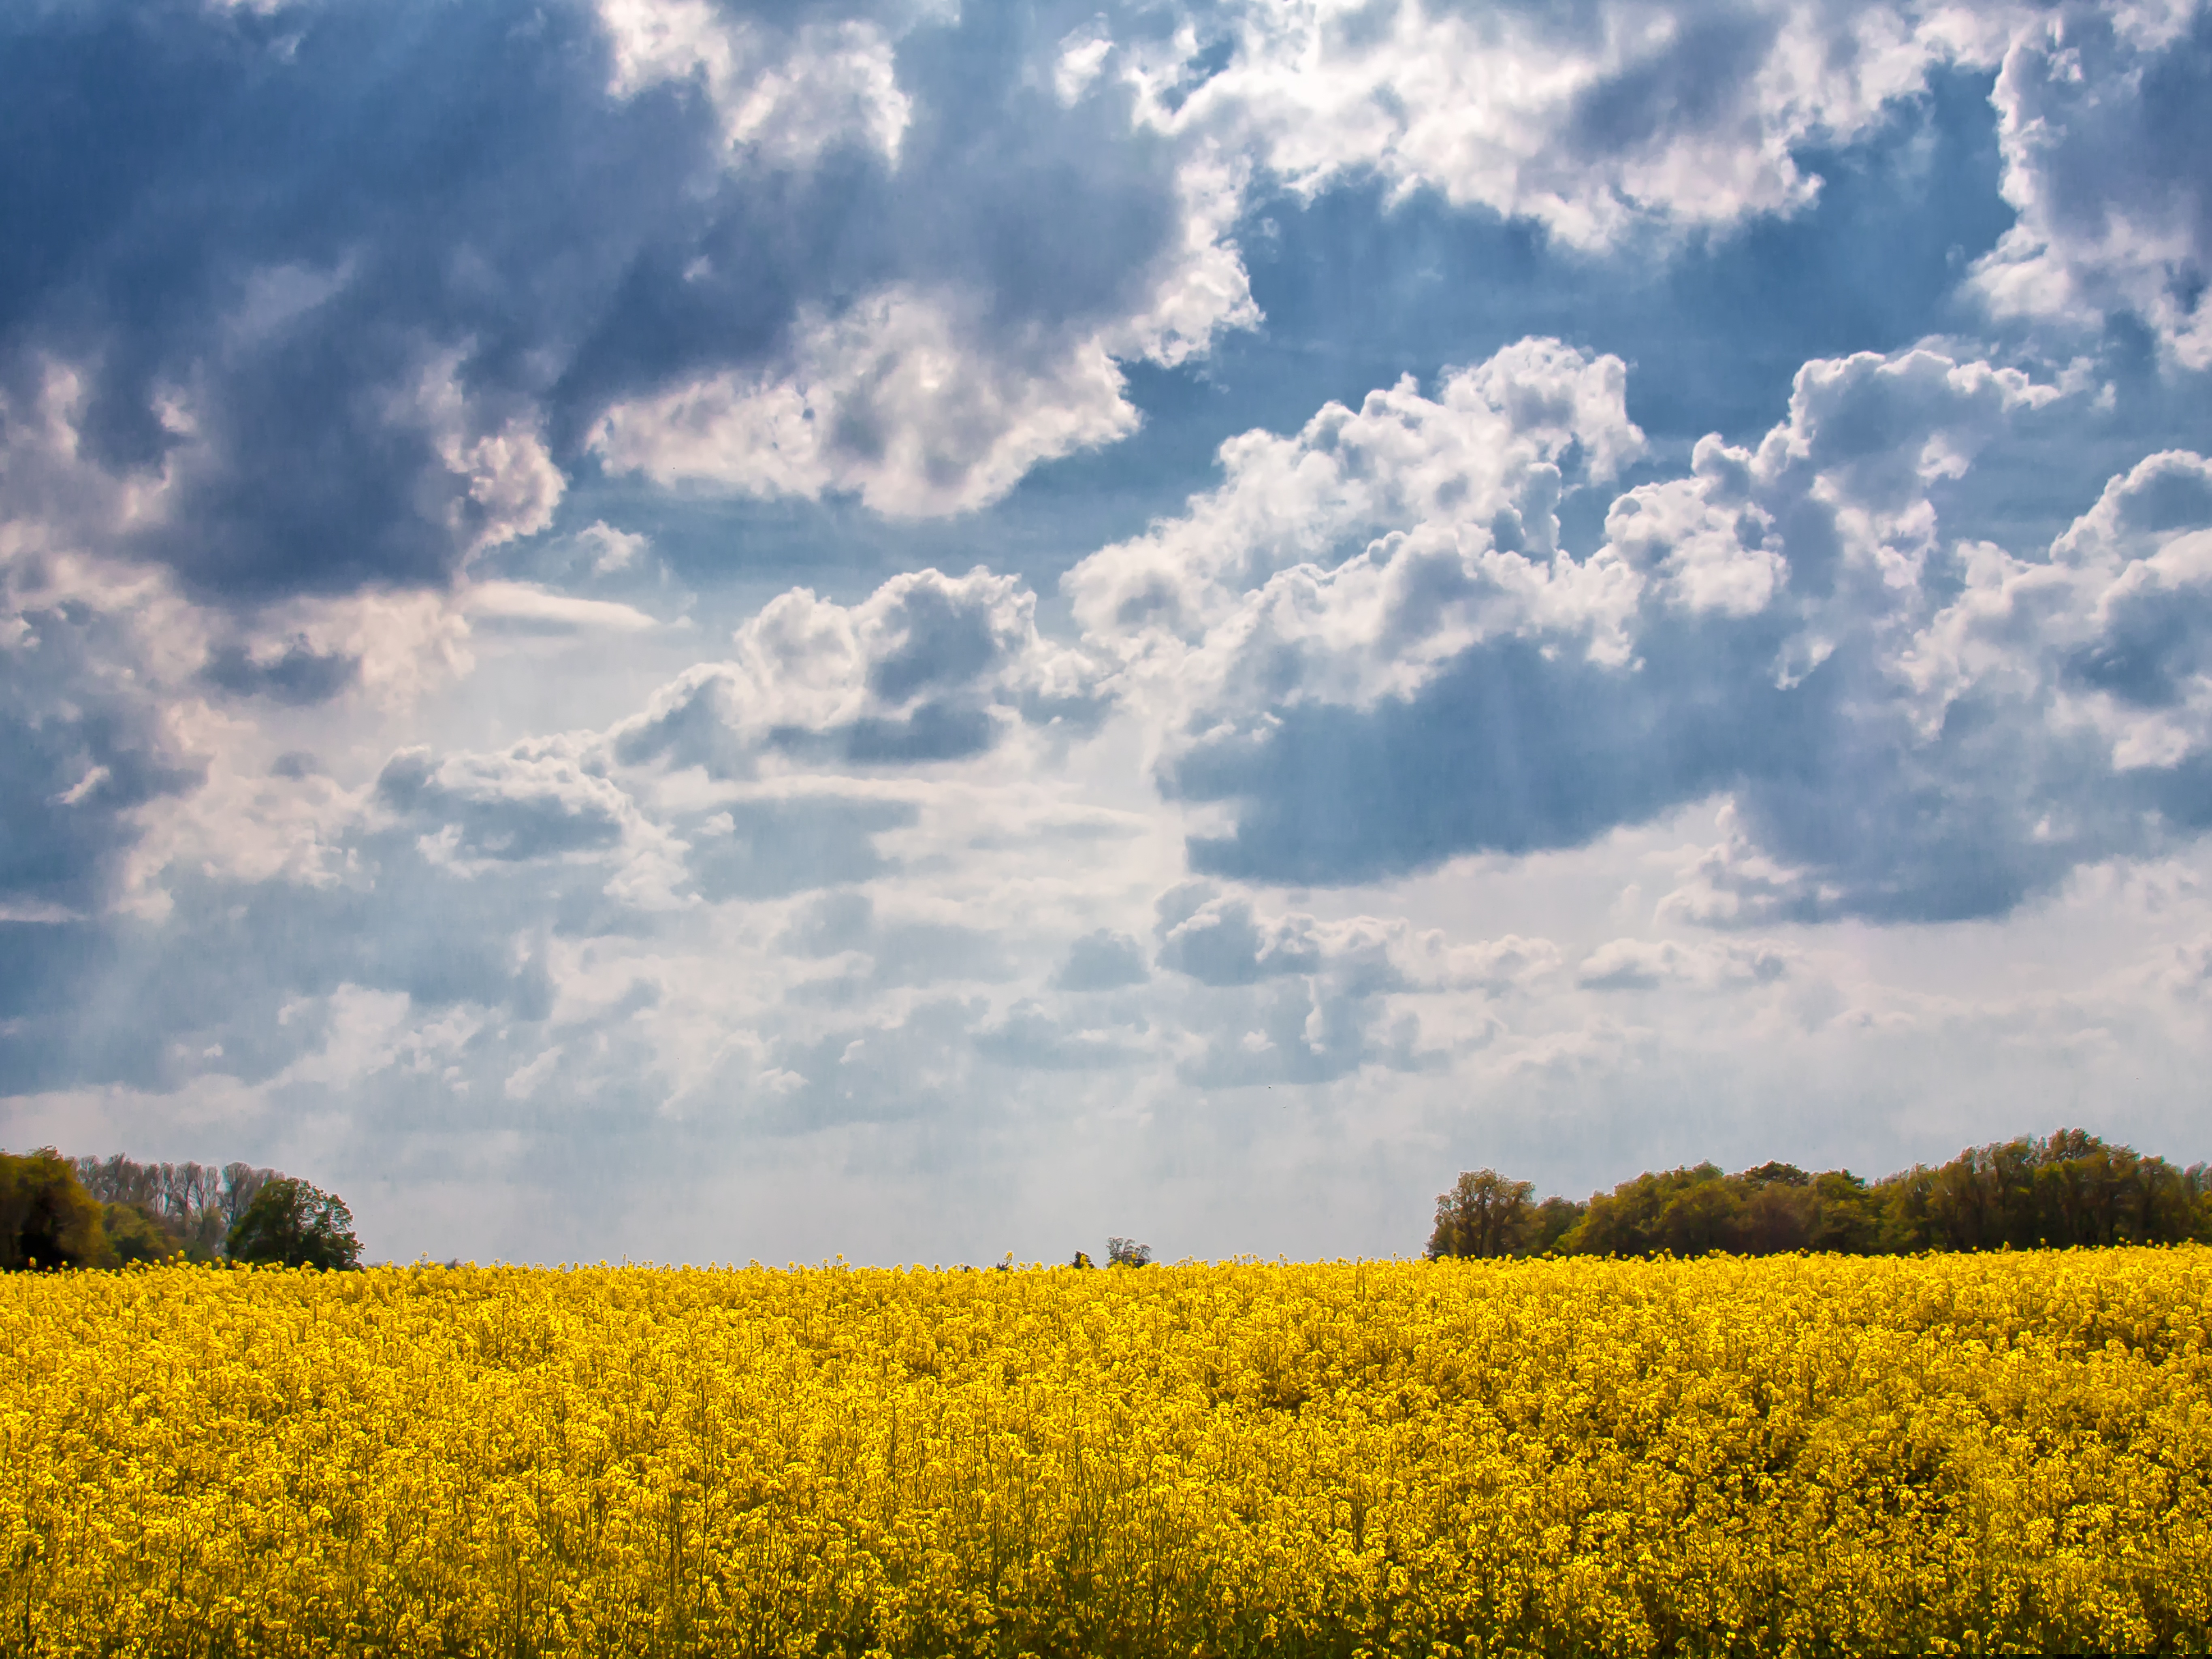
landscape, nature, grass, horizon, cloud, plant, sky, field, meadow, prairie, sunlight, flower, summer, rural, food, spring, produce, vegetable, crop, blue, yellow, agriculture, plain, rapeseed, clouds, fields, grassland, canola, brassica, sunbeam, rural area, oilseed rape, rape blossom, flowering plant, field of rapeseeds, rapeseed oil, agricultural operation, grass family, land plant, mustard plant, mustard and cabbage family